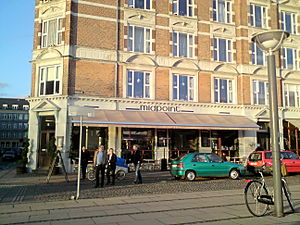
Gentrificering / Vesterbro som eksempel
Gentrificeret: Vesterbro omkring Halmtorvet
Gentrificering og urban gentrificering betegner de socio-økonomiske, kommercielle og demografiske forandringer i et byområde, som følge af at rigere mennesker køber ejendom i et mindre velstående samfund. Som konsekvens stiger den gennemsnitlige indkomst mens den gennemsnitlige families størrelse falder, hvilket kan resultere i en udsættelse af de beboere med lavere indkomster, på grund af øget husleje, huspriser, og ejendomsskatter.